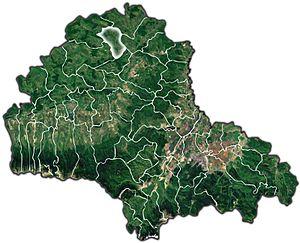
Rupea est une ville du județ de Brașov, en Transylvanie, Roumanie. Elle compte 5 800 habitants.